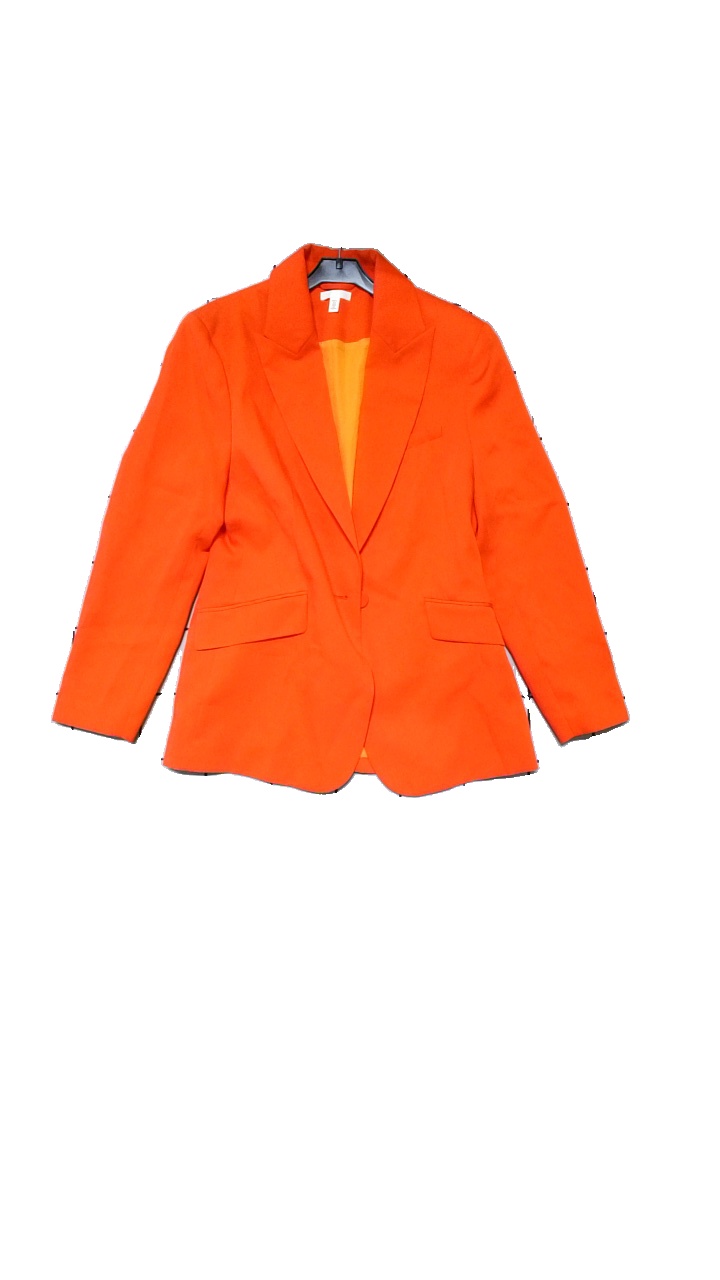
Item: Blazer (Ladies)
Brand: H&m
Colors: Red
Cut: Regular
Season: All
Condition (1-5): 4
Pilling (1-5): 4
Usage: Reuse
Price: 150-250